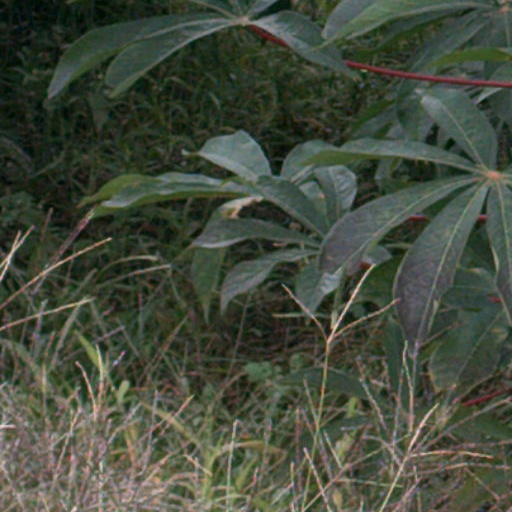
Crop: cassava